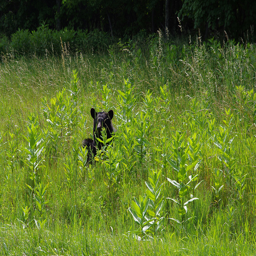
There is a bear hiding behind some plants.
A black bear sitting in a field with tall green grass.
A black bear almost hidden by weeds in a field.
Black bear is hiding behind tall leaves
a black bear pokes its head out of a field of tall grass